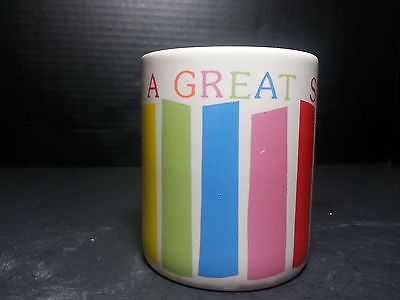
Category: mug